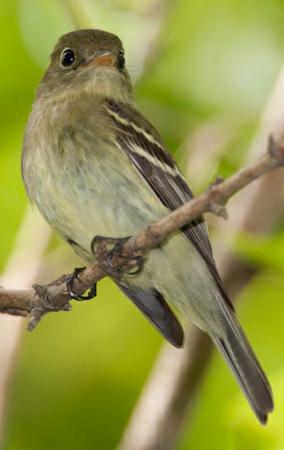
A photo of a yellow bellied flycatcher